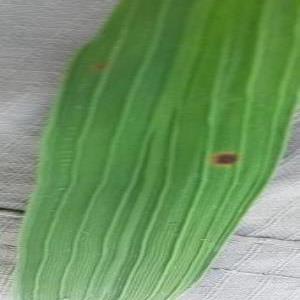
Disease: Brownspot